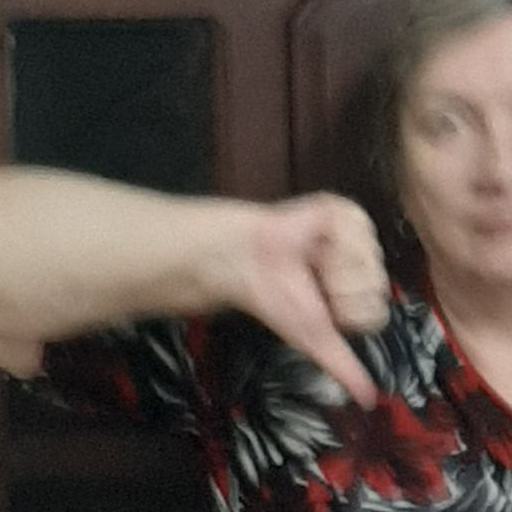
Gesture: dislike